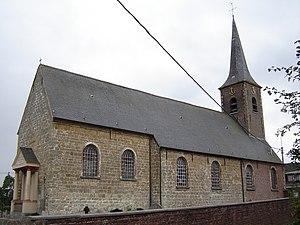
Cette page regroupe l'ensemble des monuments classés de la ville belge de Zwalin.